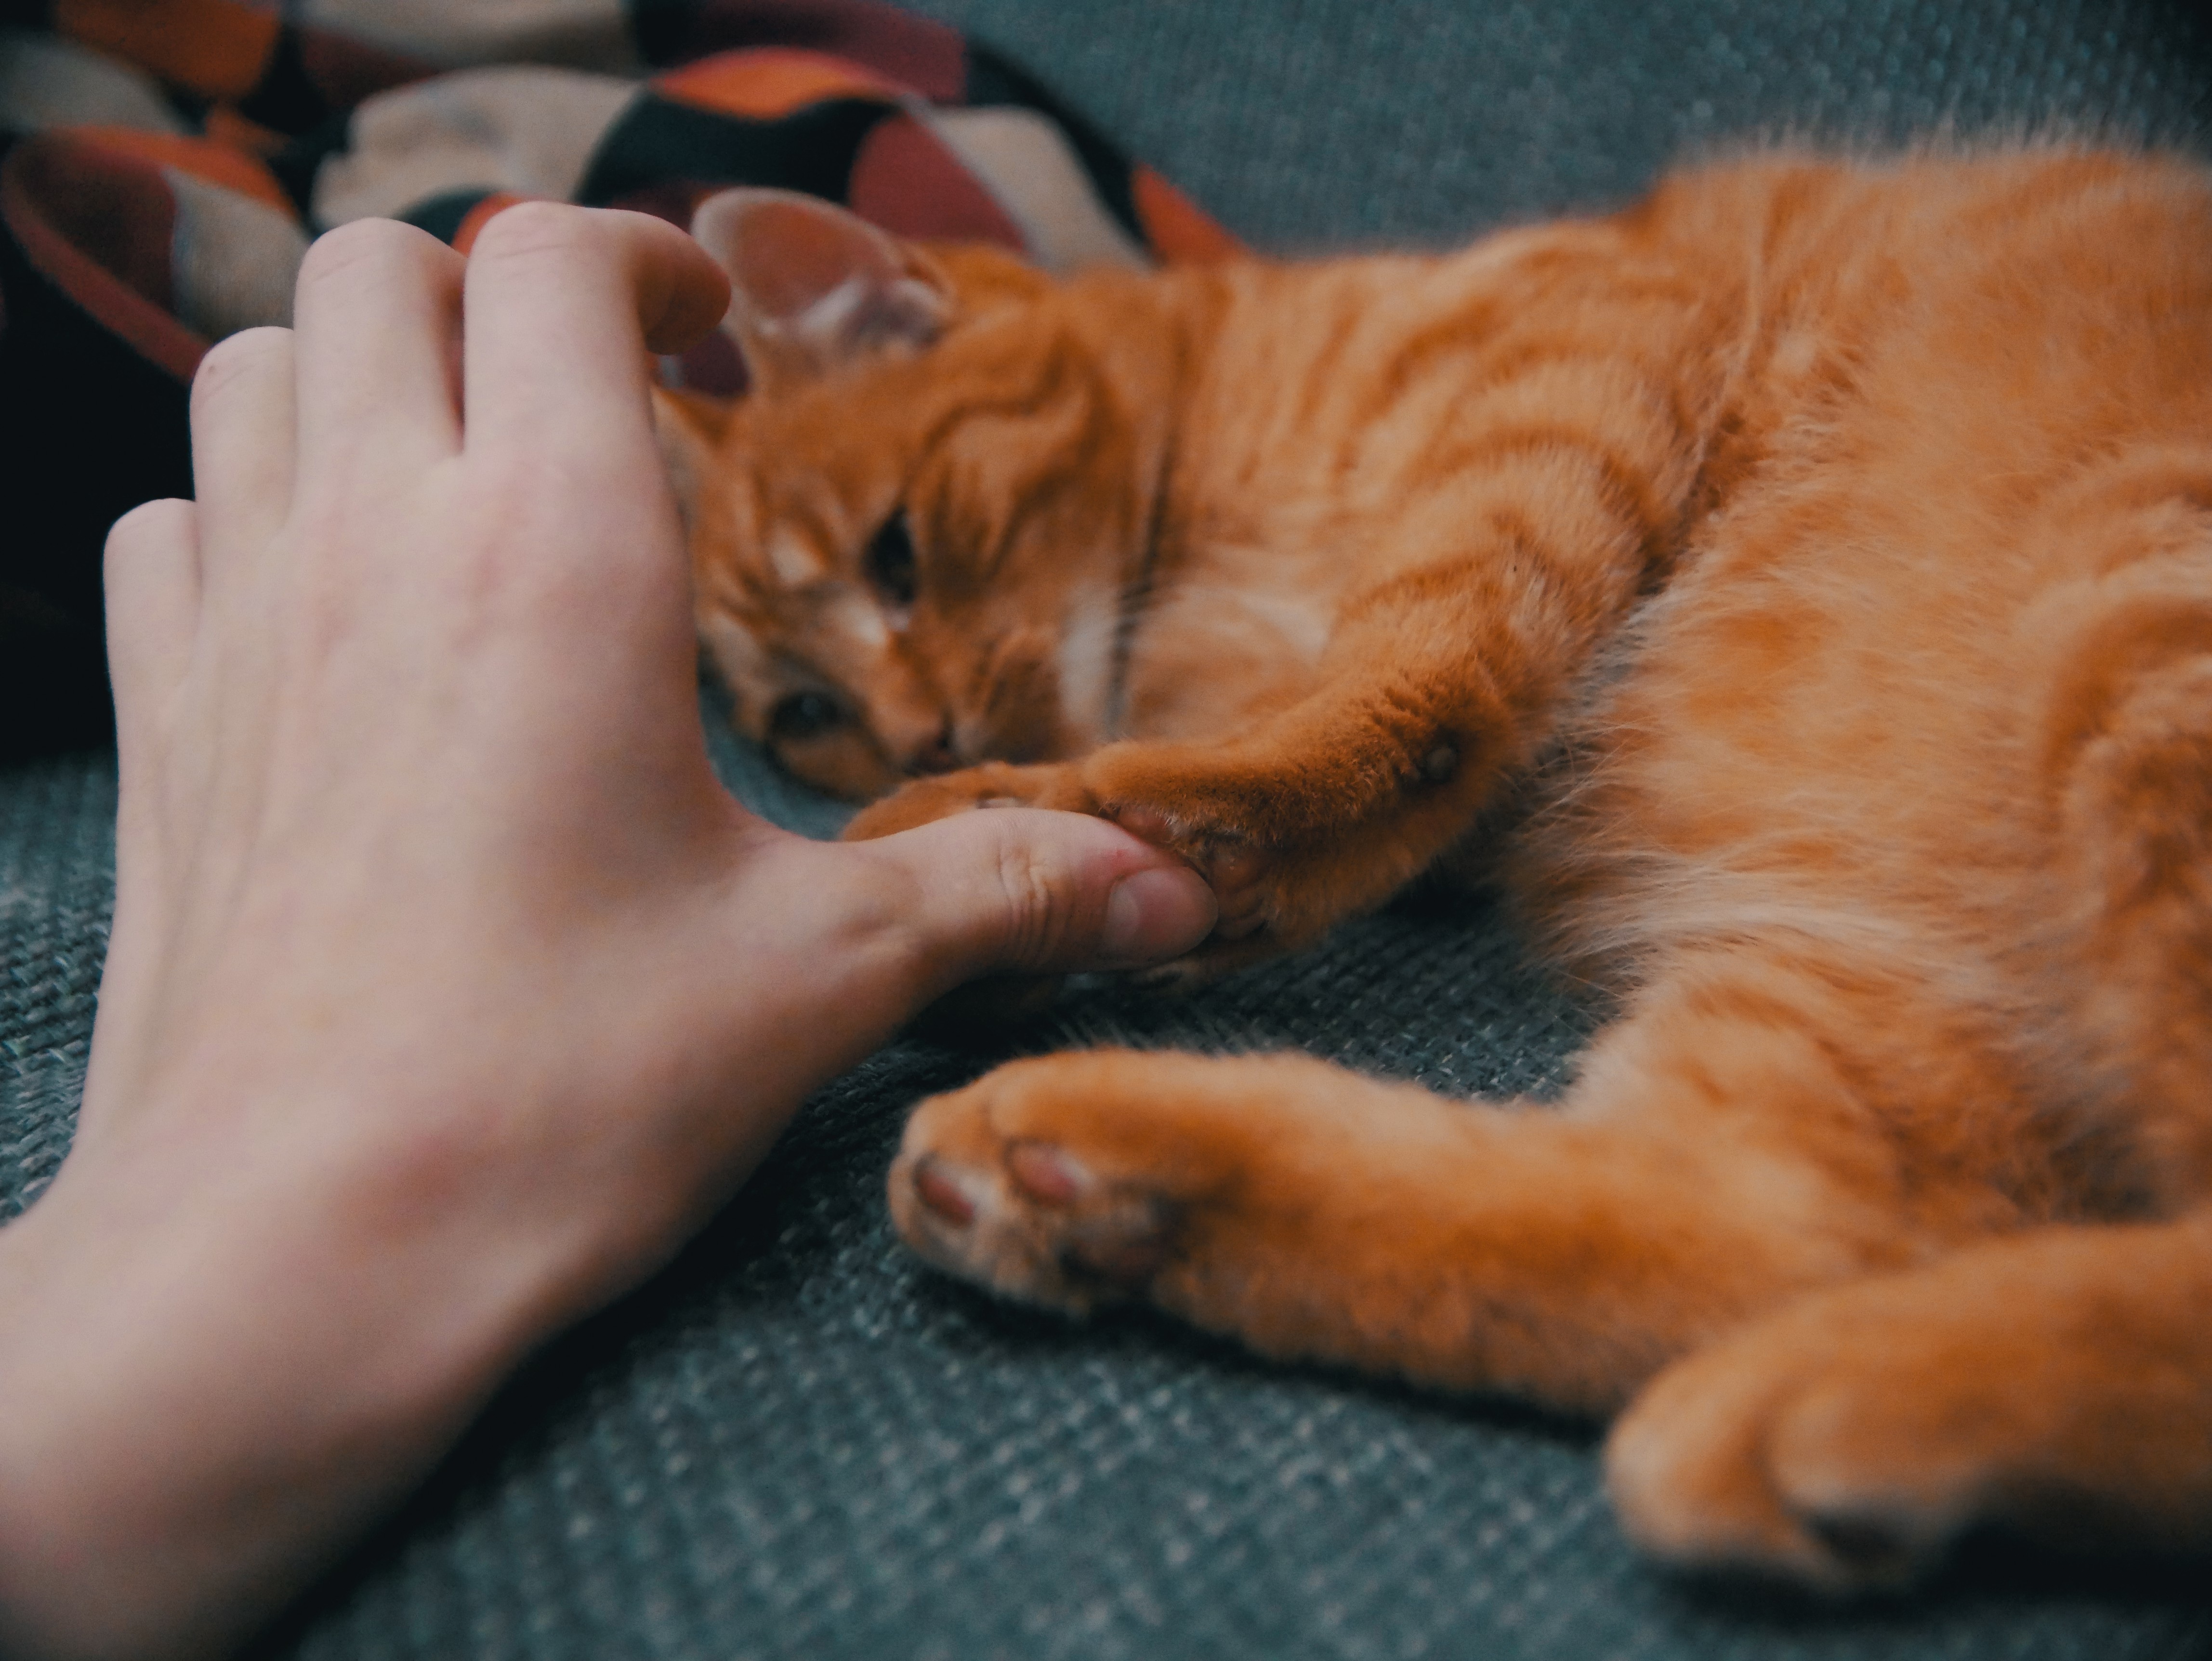
kitten, cat, mammal, nap, nose, whiskers, skin, vertebrate, bengal, small to medium sized cats, cat like mammal